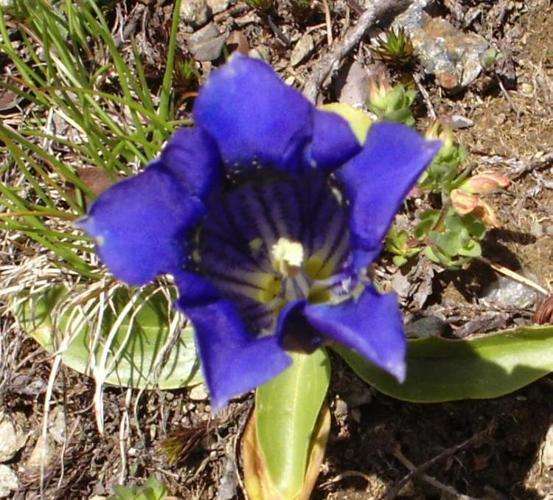
Label: stemless gentian